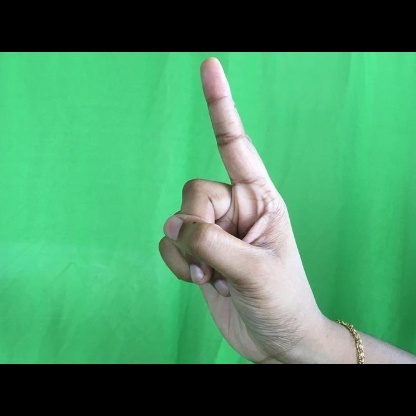
Mudra: Suchi